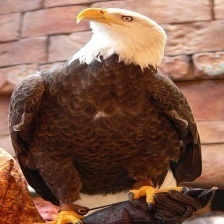
Species: BALD EAGLE
Scientific name: HALIAEETUS LEUCOCEPHALUS